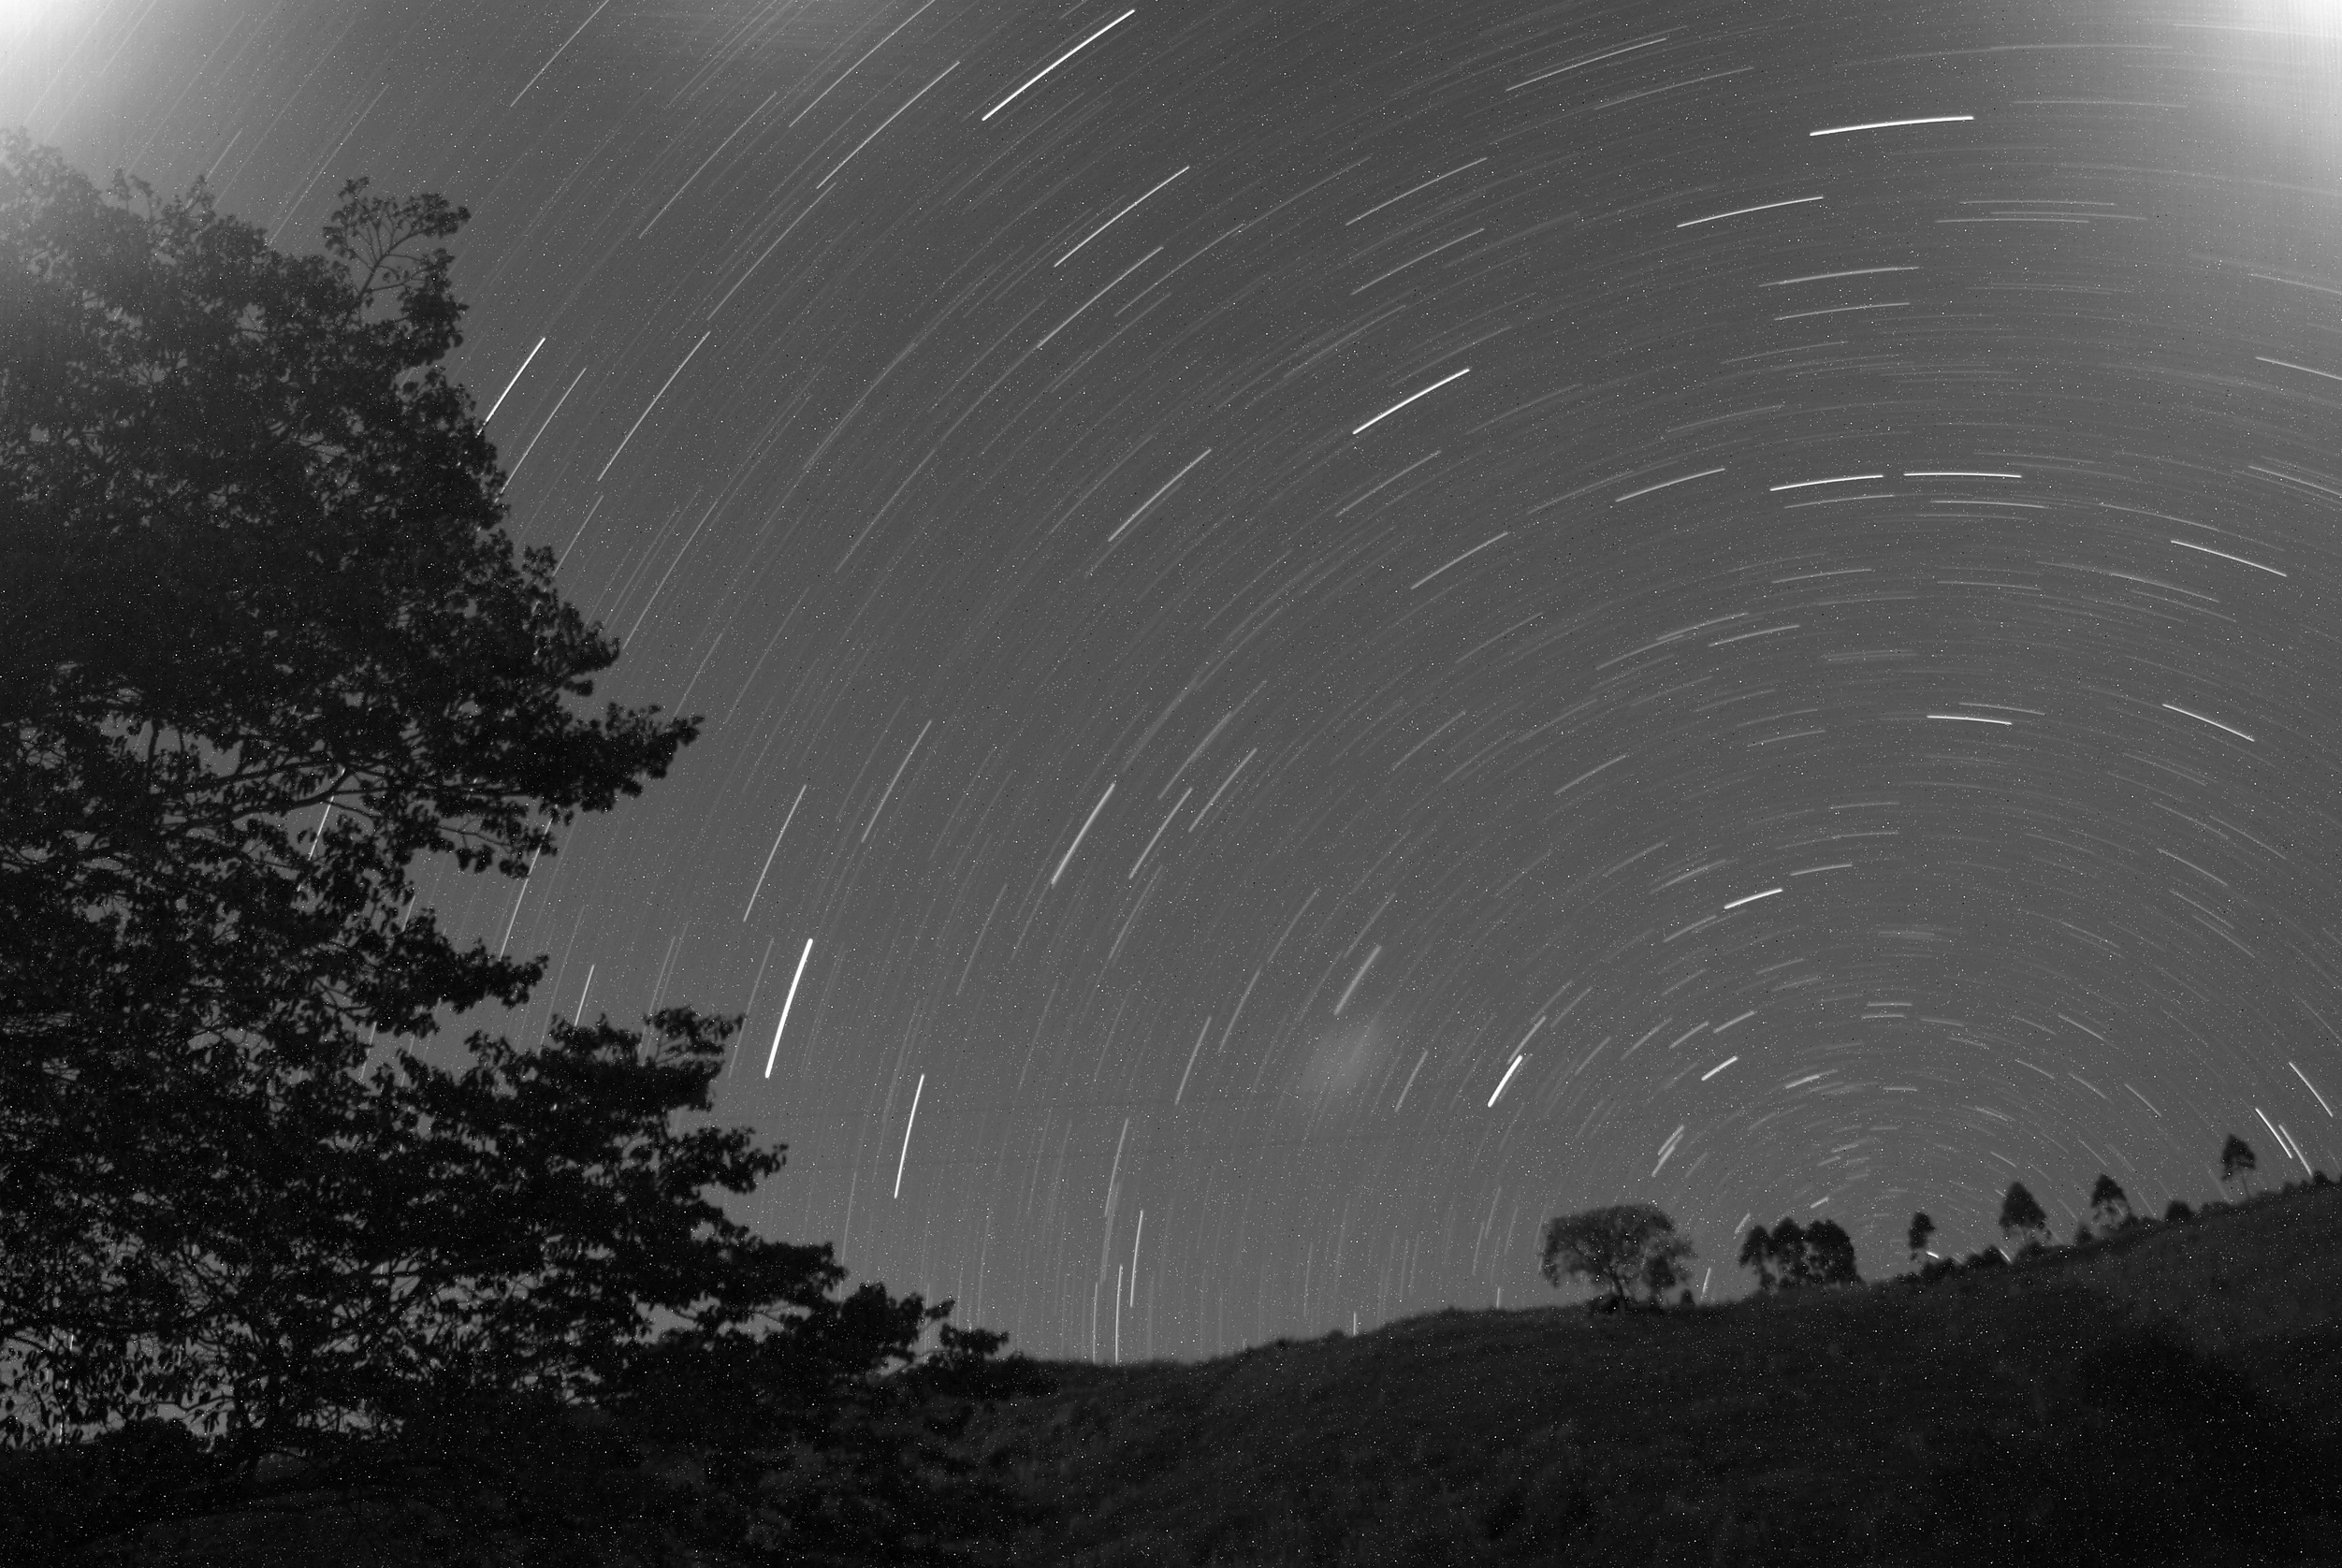
silhouette, black and white, sky, night, star, atmosphere, dark, evening, darkness, monochrome, moon, moonlight, astronomy, stars, astronomical object, monochrome photography, atmosphere of earth